David B. Champagne

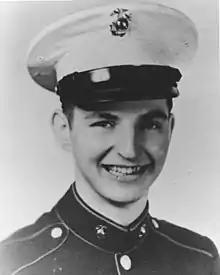
Medal of Honor recipient

David Bernard Champagne (November 13, 1932 – May 28, 1952) was a United States Marine Corps corporal who received the Medal of Honor posthumously for heroism above and beyond the call of duty on May 28, 1952, against Chinese forces in Korea during the Korean War. Champagne was mortally wounded after saving the lives of three Marines from an enemy grenade blast during a hill fight while serving in the 1st Marine Division.